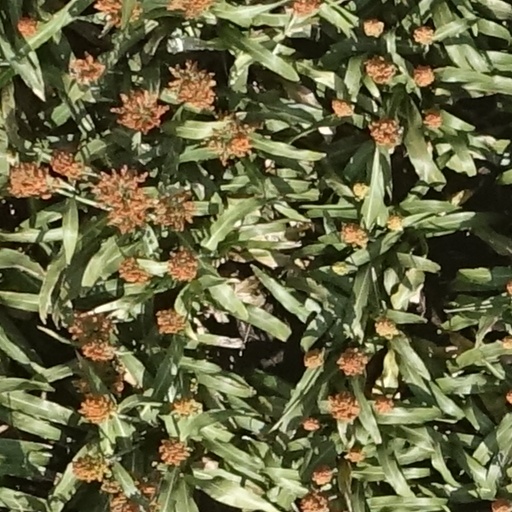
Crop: sorghum